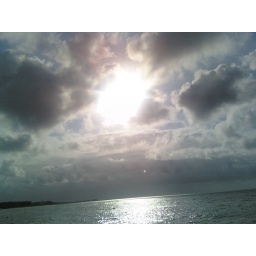
sky over water...KW Florida road marker 1.